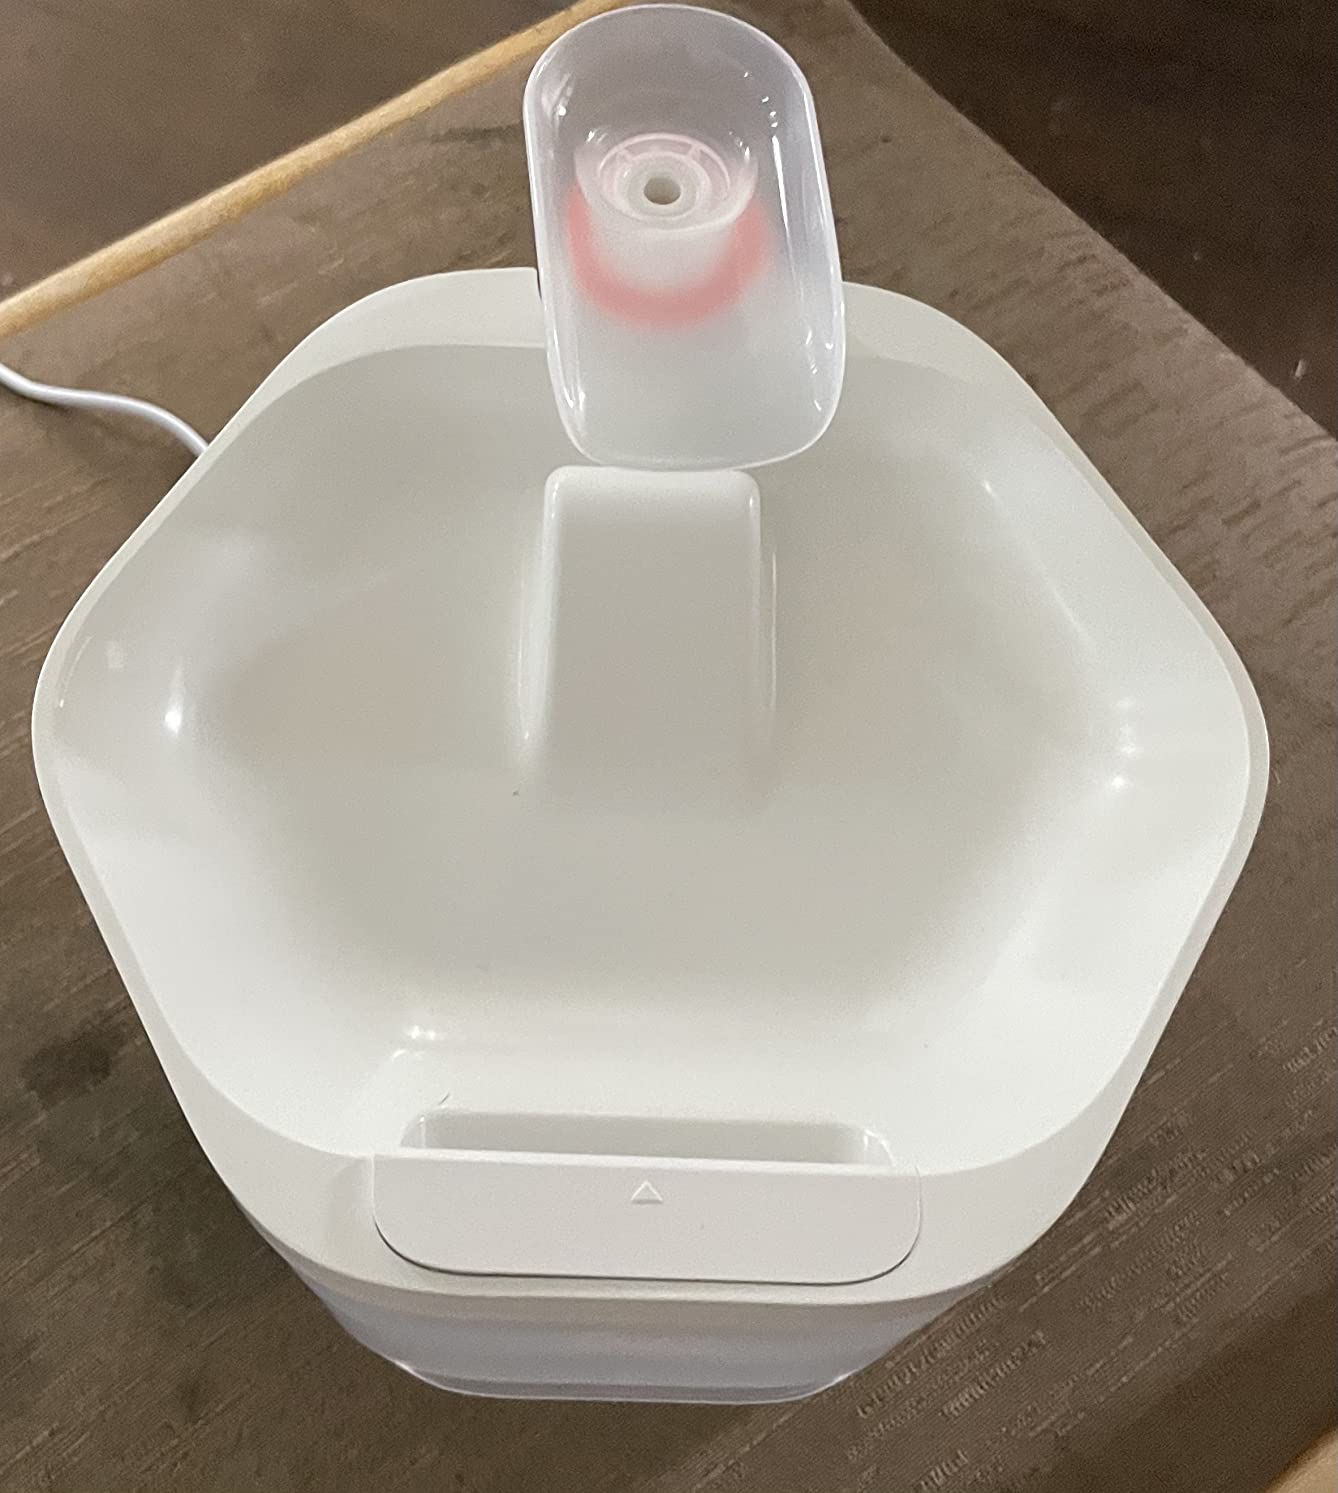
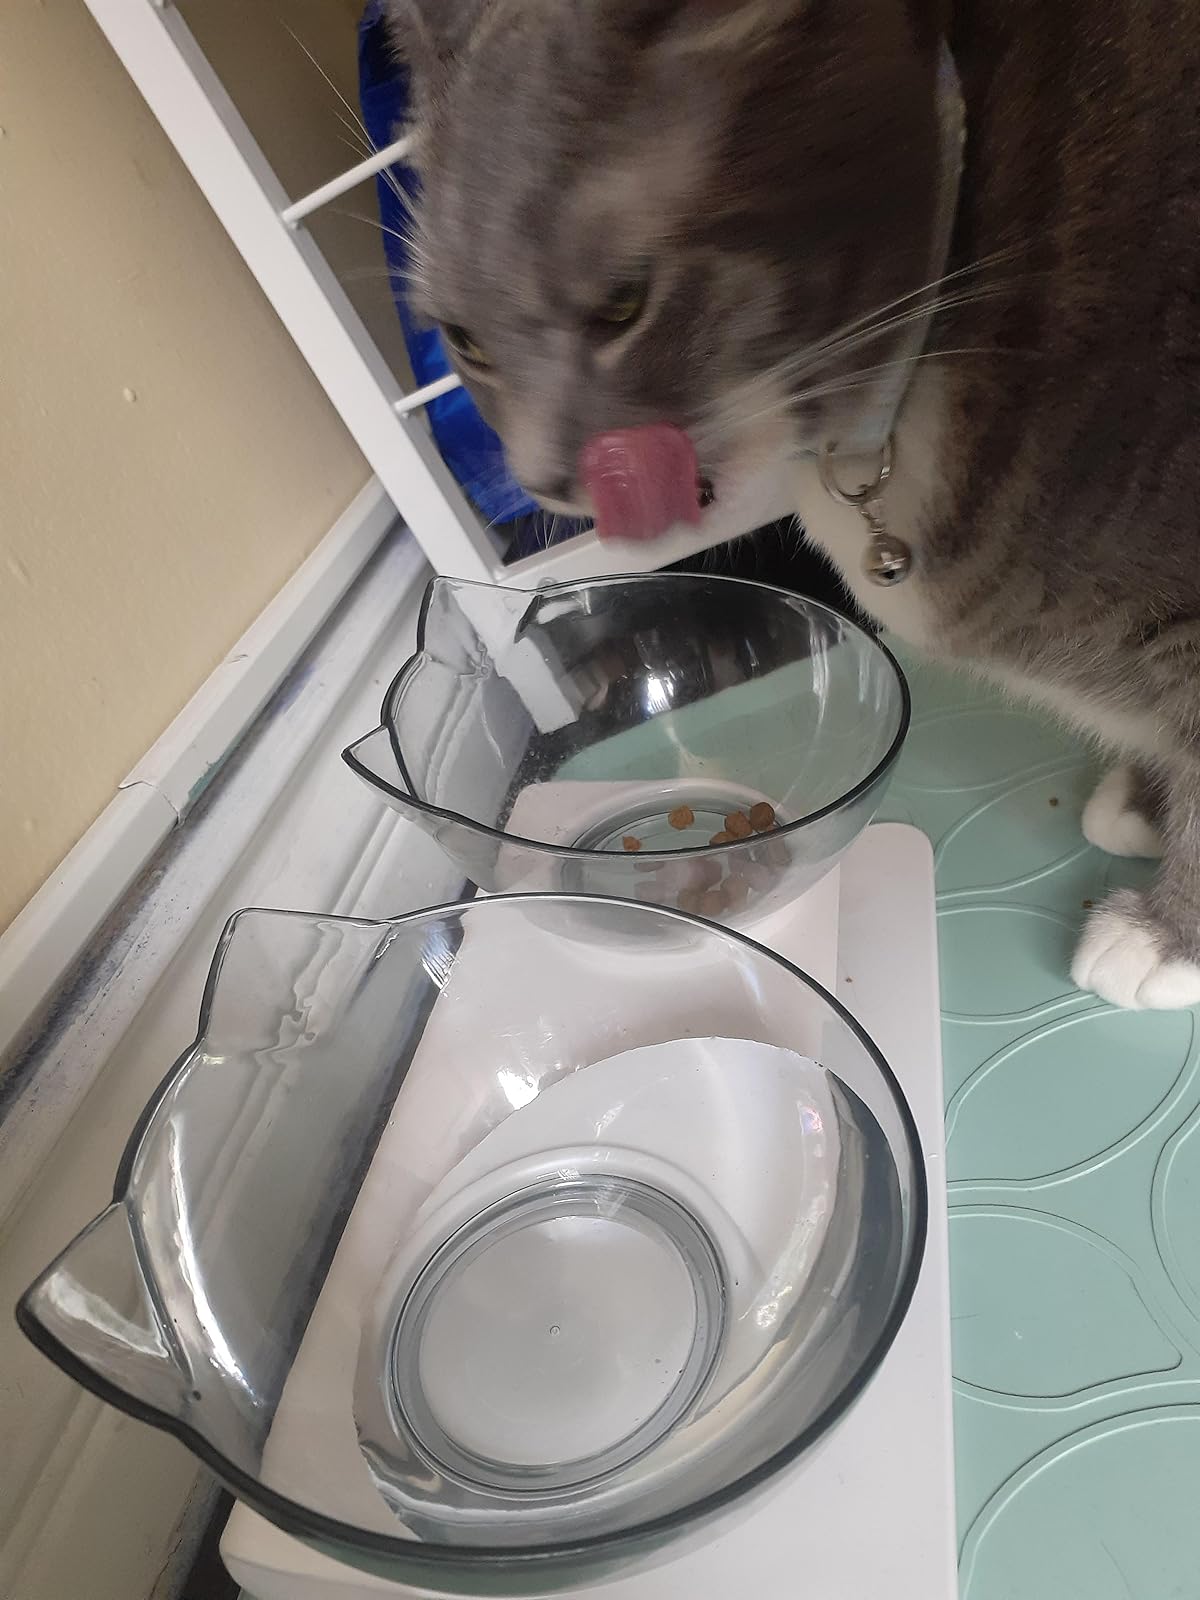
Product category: items_bowl
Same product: no